Le Règne Animal

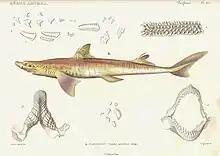
Spiny dogfish. 1828 edition

Each section, such as on reptiles at the start of Volume II (and the entire work) is introduced with an essay on distinguishing aspects of their zoology. In the case of the reptiles, the essay begins with the observation that their circulation is so arranged that only part of the blood pumped by the heart goes through the lungs; Cuvier discusses the implications of this arrangement, next observing that they have a relatively small brain compared to the mammals and birds, and that none of them incubate their eggs.